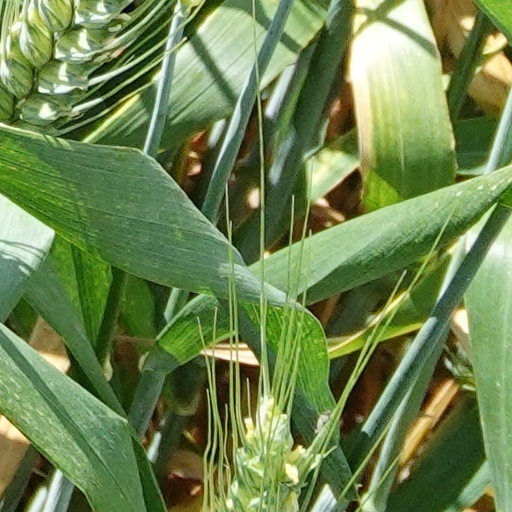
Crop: wheat